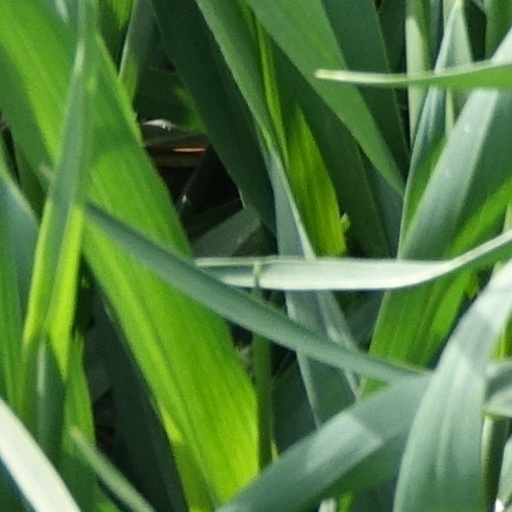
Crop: wheat